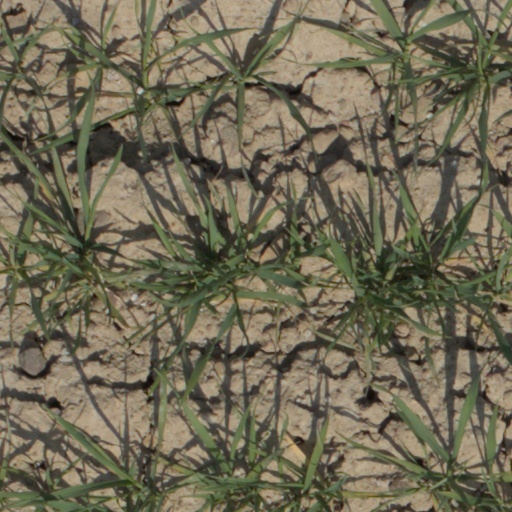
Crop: wheat